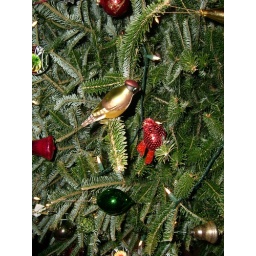
bird in a christmas tree